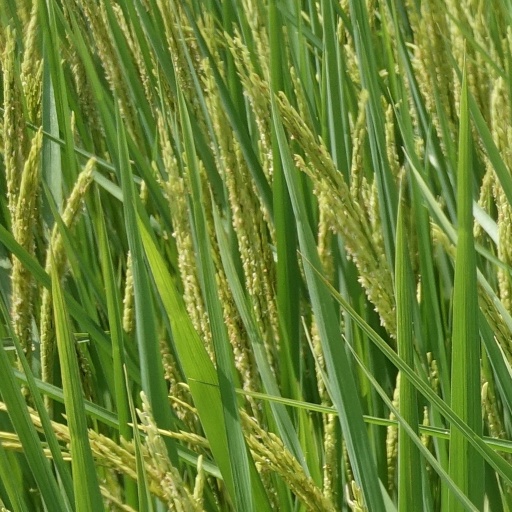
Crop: rice